Sandhuravirey 2

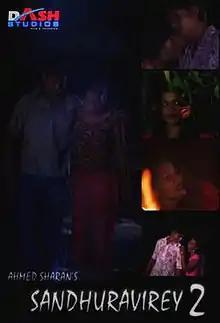
Official film poster

Sandhuravirey 2 is a 2004 Maldivian horror film directed by Amjad Ibrahim and the sequel to his previous horror film "Sandhuravirey" (2002). Produced by Ahmed Sharan Hassan under Dash Studio, the film stars Yoosuf Shafeeu and Mariyam Nisha reprising their role as Dhiyash and Yaasha respectively. Shafeeu also played the role of their son, while Niuma Mohamed, Zeenath Abbas and Mohamed Shavin were added to the cast.